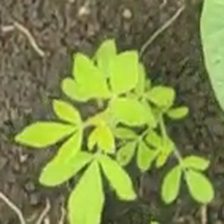
Weed species: Sicklepod_(Senna obtusifolia)